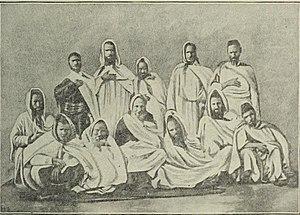
Les Juifs berbères ou Berbères juifs sont les communautés juives du Maghreb qui historiquement parlaient les langues berbères et/ou sont d'origine berbère. Entre 1950 et 1970, la plupart ont émigré en France, aux États-Unis ou en Israël.